Colbjørnsensgade

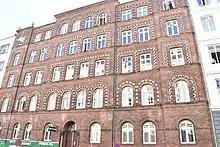
No. 3

No. 3 is from 1880 and was designed by Johannes Emil Gnudtzmann. No. 1 is from 1892 to 1894 and was designed by Georg Palludan. No. 6-8 are from 1892 and were designed by Julius Bagger.